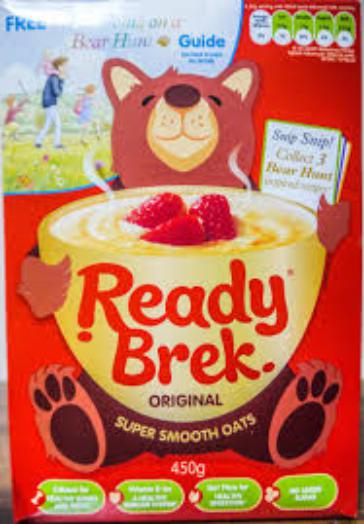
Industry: Food